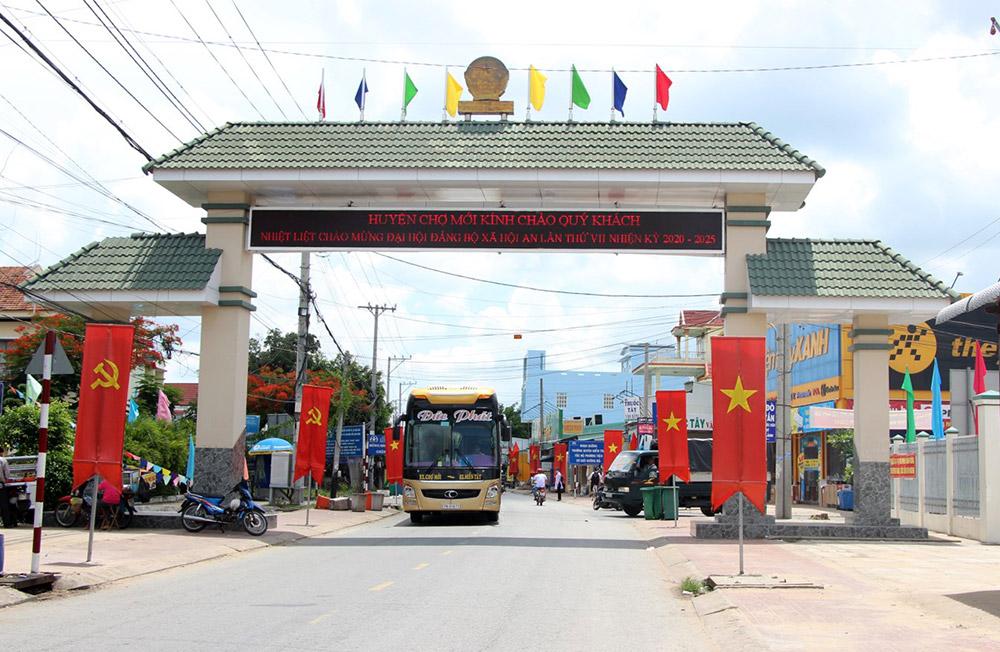
có một chiếc xe buýt xuất hiện ở gần cổng chào